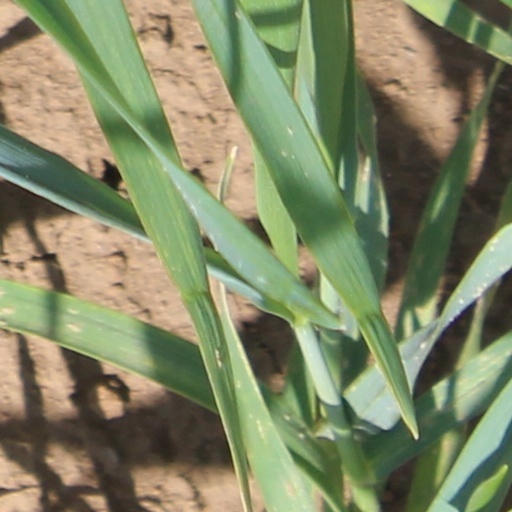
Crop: wheat